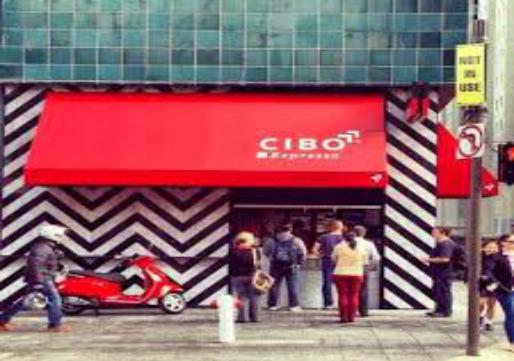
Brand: Cibo Espresso
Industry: Food